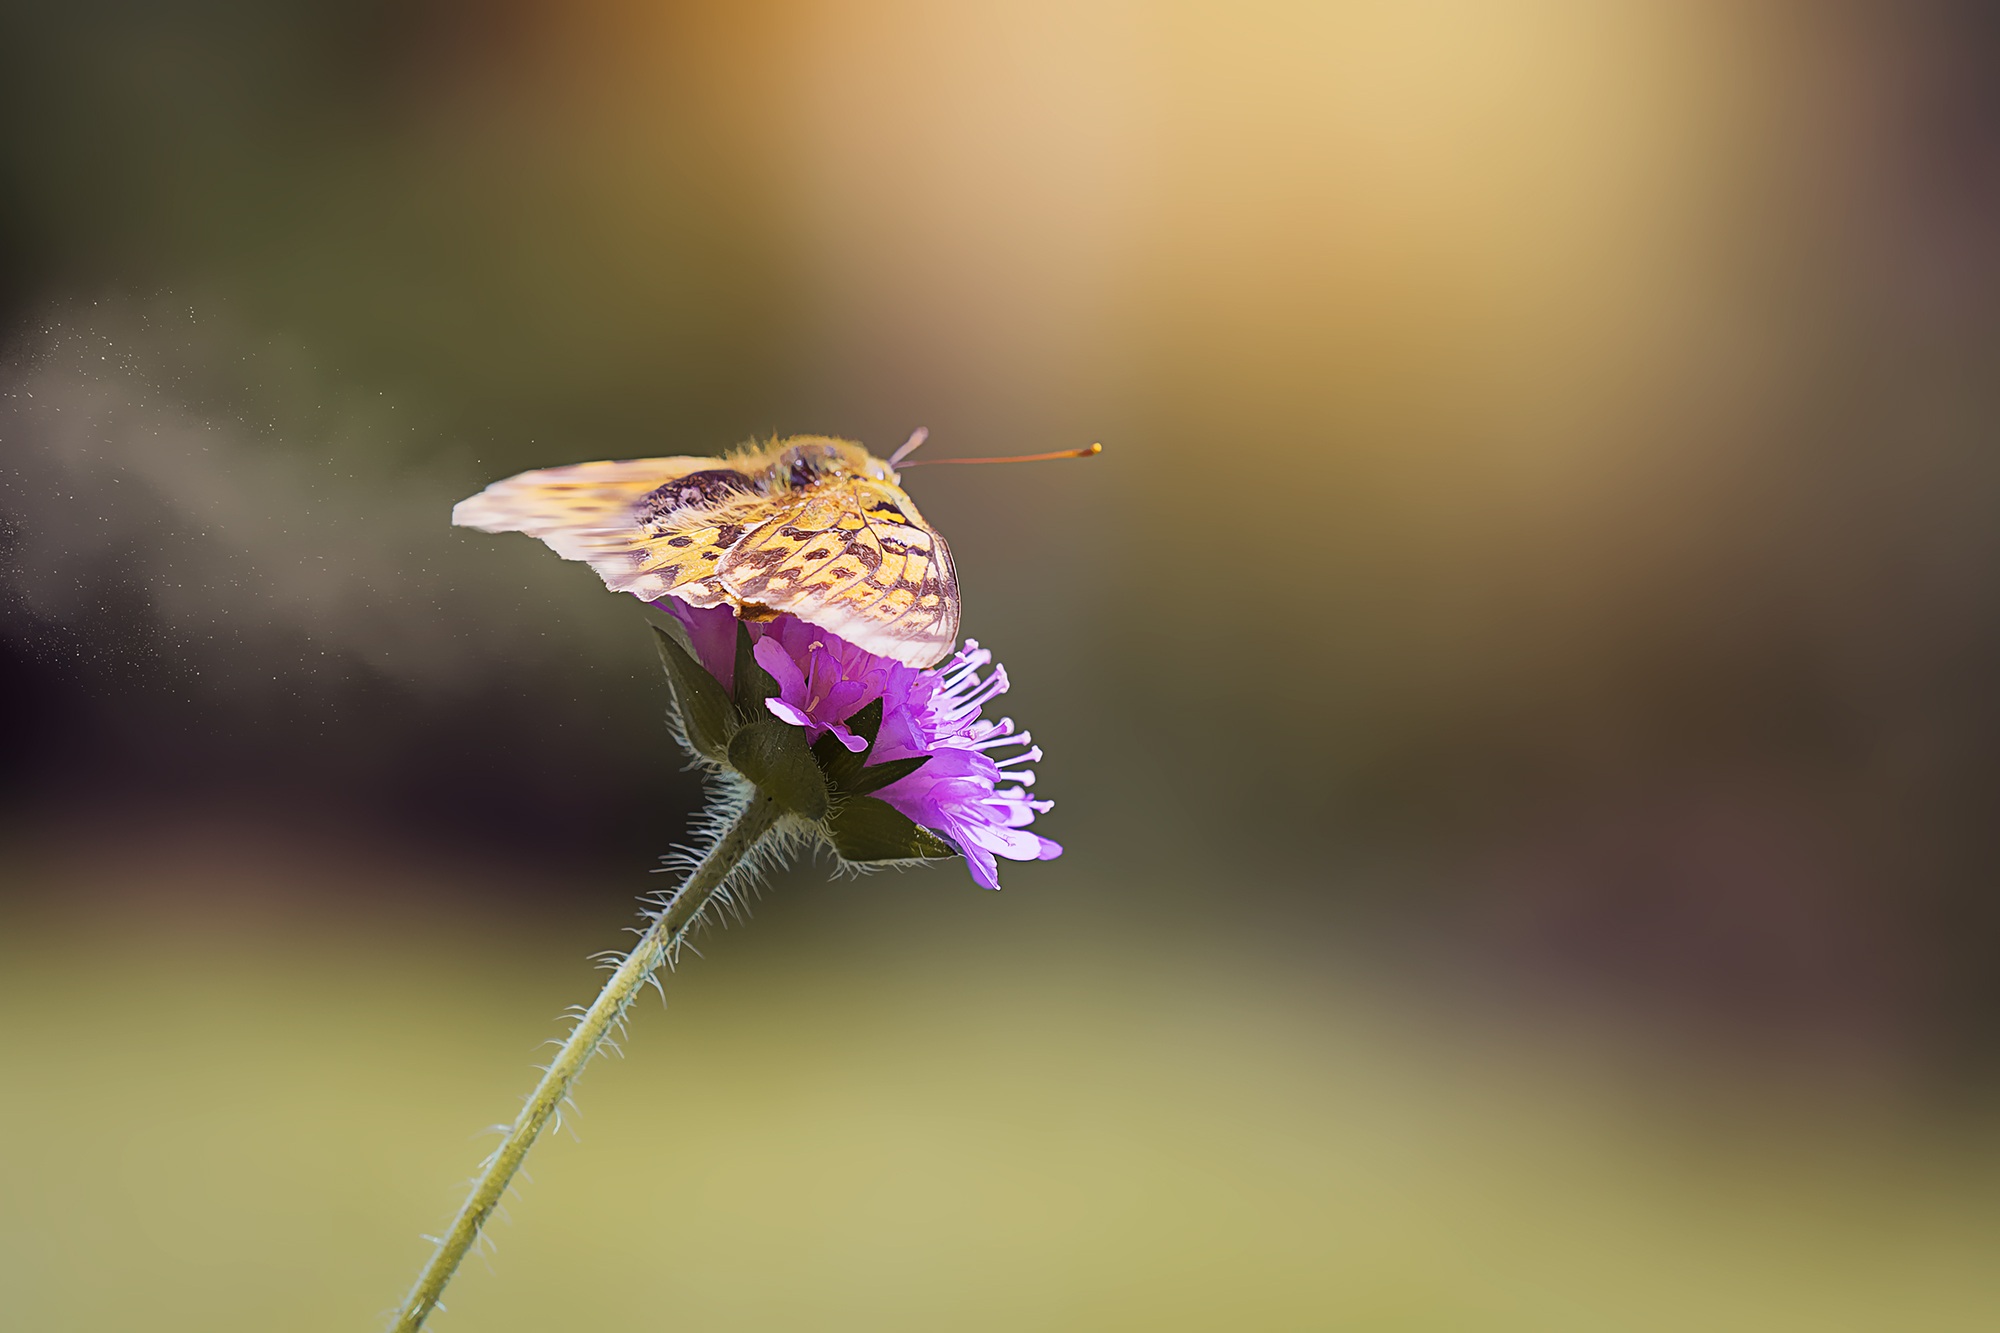
nature, blossom, plant, photography, leaf, flower, petal, bloom, animal, summer, insect, flight, butterfly, yellow, close, flora, fauna, invertebrate, close up, wild life, pointed flower, in motion, nectar, flight insect, macro photography, edelfalter, pollinator, medium sized fritillary, argynnis niobe, plant stem, moths and butterflies